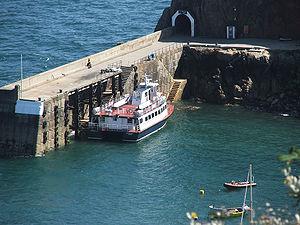
Trident VI de la ""Isle of Sark Shipping Company"" à Maseline Harbour assurant le transport des passagers et du fret depuis Saint-Pierre-Port (Guernesey)
Sercq est une petite île Anglo-Normande, de 5,4 km², située dans la Manche, très proche de Guernesey.